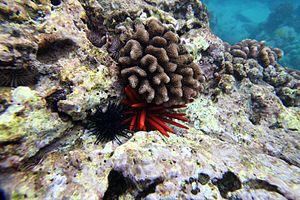
Les échinodermes forment un embranchement d'animaux marins benthiques présents à toutes les profondeurs océaniques, et dont les premières traces fossiles remontent au Cambrien.